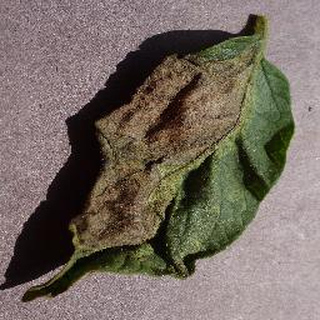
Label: potato_late_blight